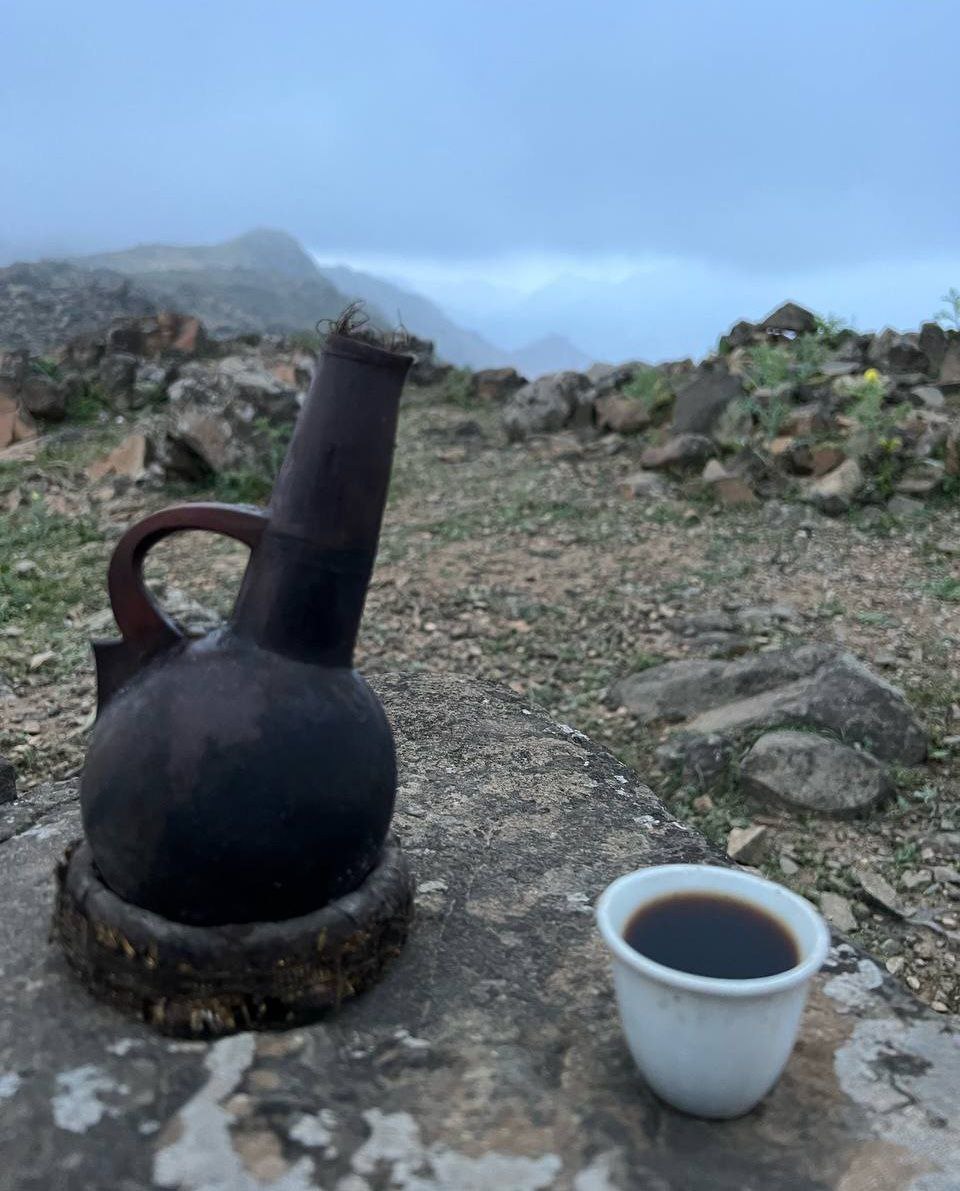
الوصف بالفصحى: جلسةُ قهوةٍ تقليدية (جَبَنَة) وسطَ الضبابِ والأجواءِ الخريفيةِ الخلابة على قمةِ جبلِ الستِّ في مدينةِ أركويت بولاية البحر الأحمر شرق السودان.
الوصف بالعامية السودانية: صورة فيها جبنة بأجواء خريفية بجبل الست بمدينة أركويت بولاية البحر الأحمر.
التصنيف: Local Culture & Objects